Yuno Gasai

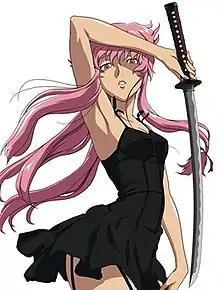
Yuno as she appears in the anime

is a fictional character and the main female protagonist of the manga series "Future Diary", created by Sakae Esuno. In the series, she pretends to be a perfect model student on the surface, but is actually a "yandere" who is obsessed with the main male protagonist Yukiteru Amano, and kills unhesitatingly to protect him.